Orange Bird

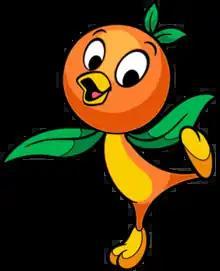

Orange Bird is a Disney character first created in 1969 and debuted in 1971 as a mascot for the Florida Citrus Commission, in exchange for them sponsoring the Enchanted Tiki Room attraction and Sunshine Tree Terrace at the Magic Kingdom theme park. Orange Bird is an animated anthropomorphic orange canary.